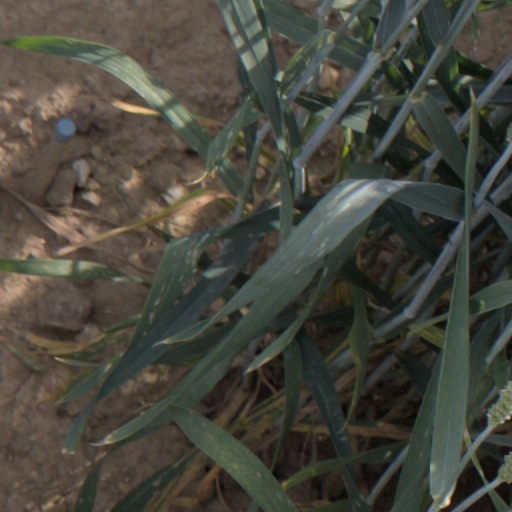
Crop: wheat